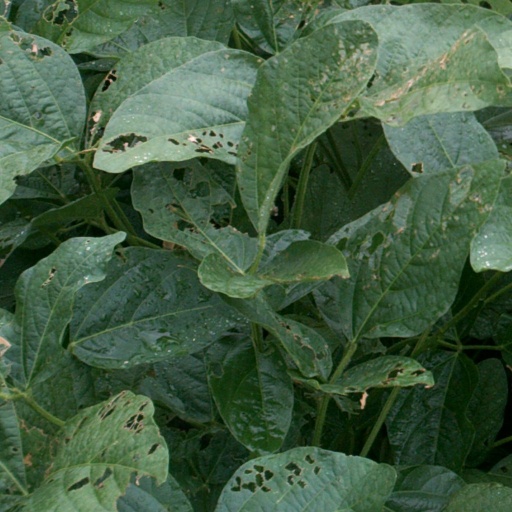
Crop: soybean